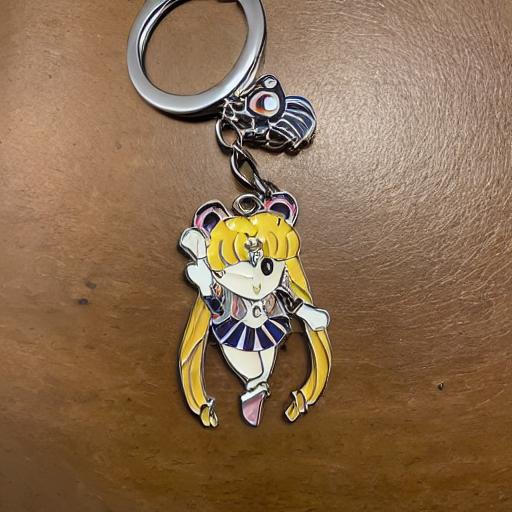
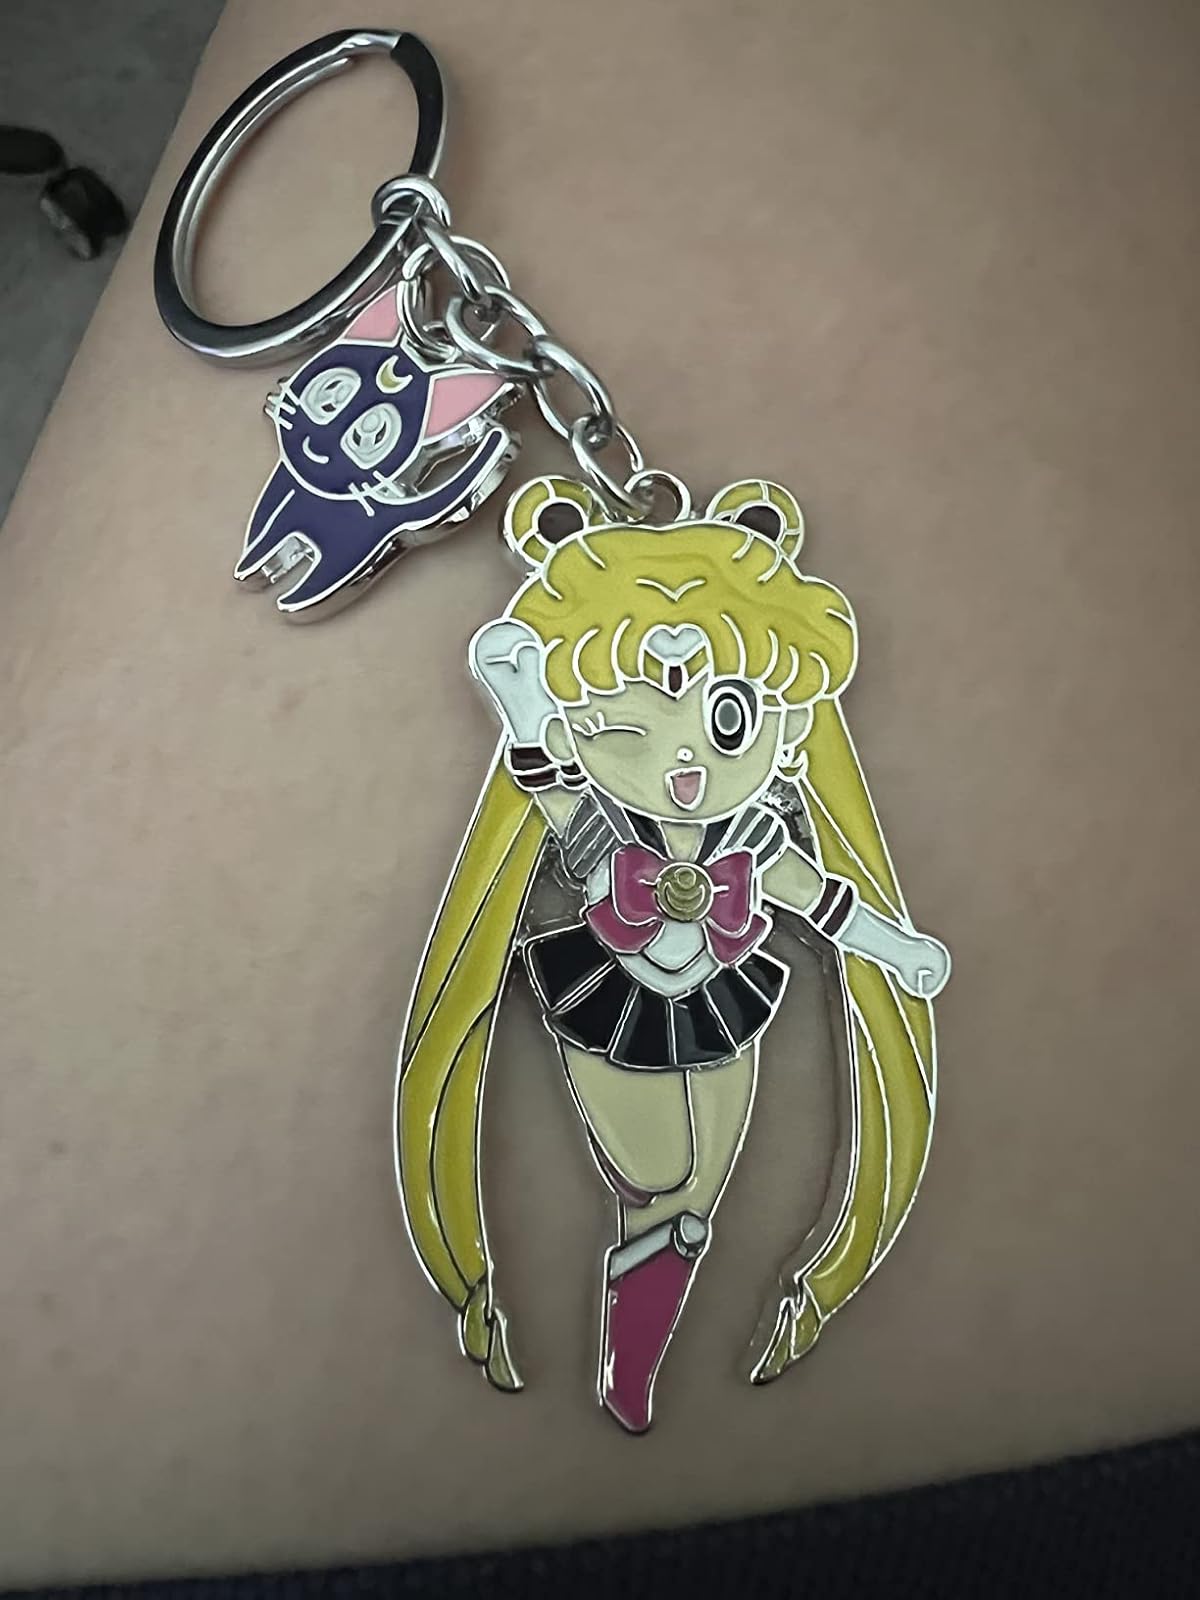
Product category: accessories_keychain
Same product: no